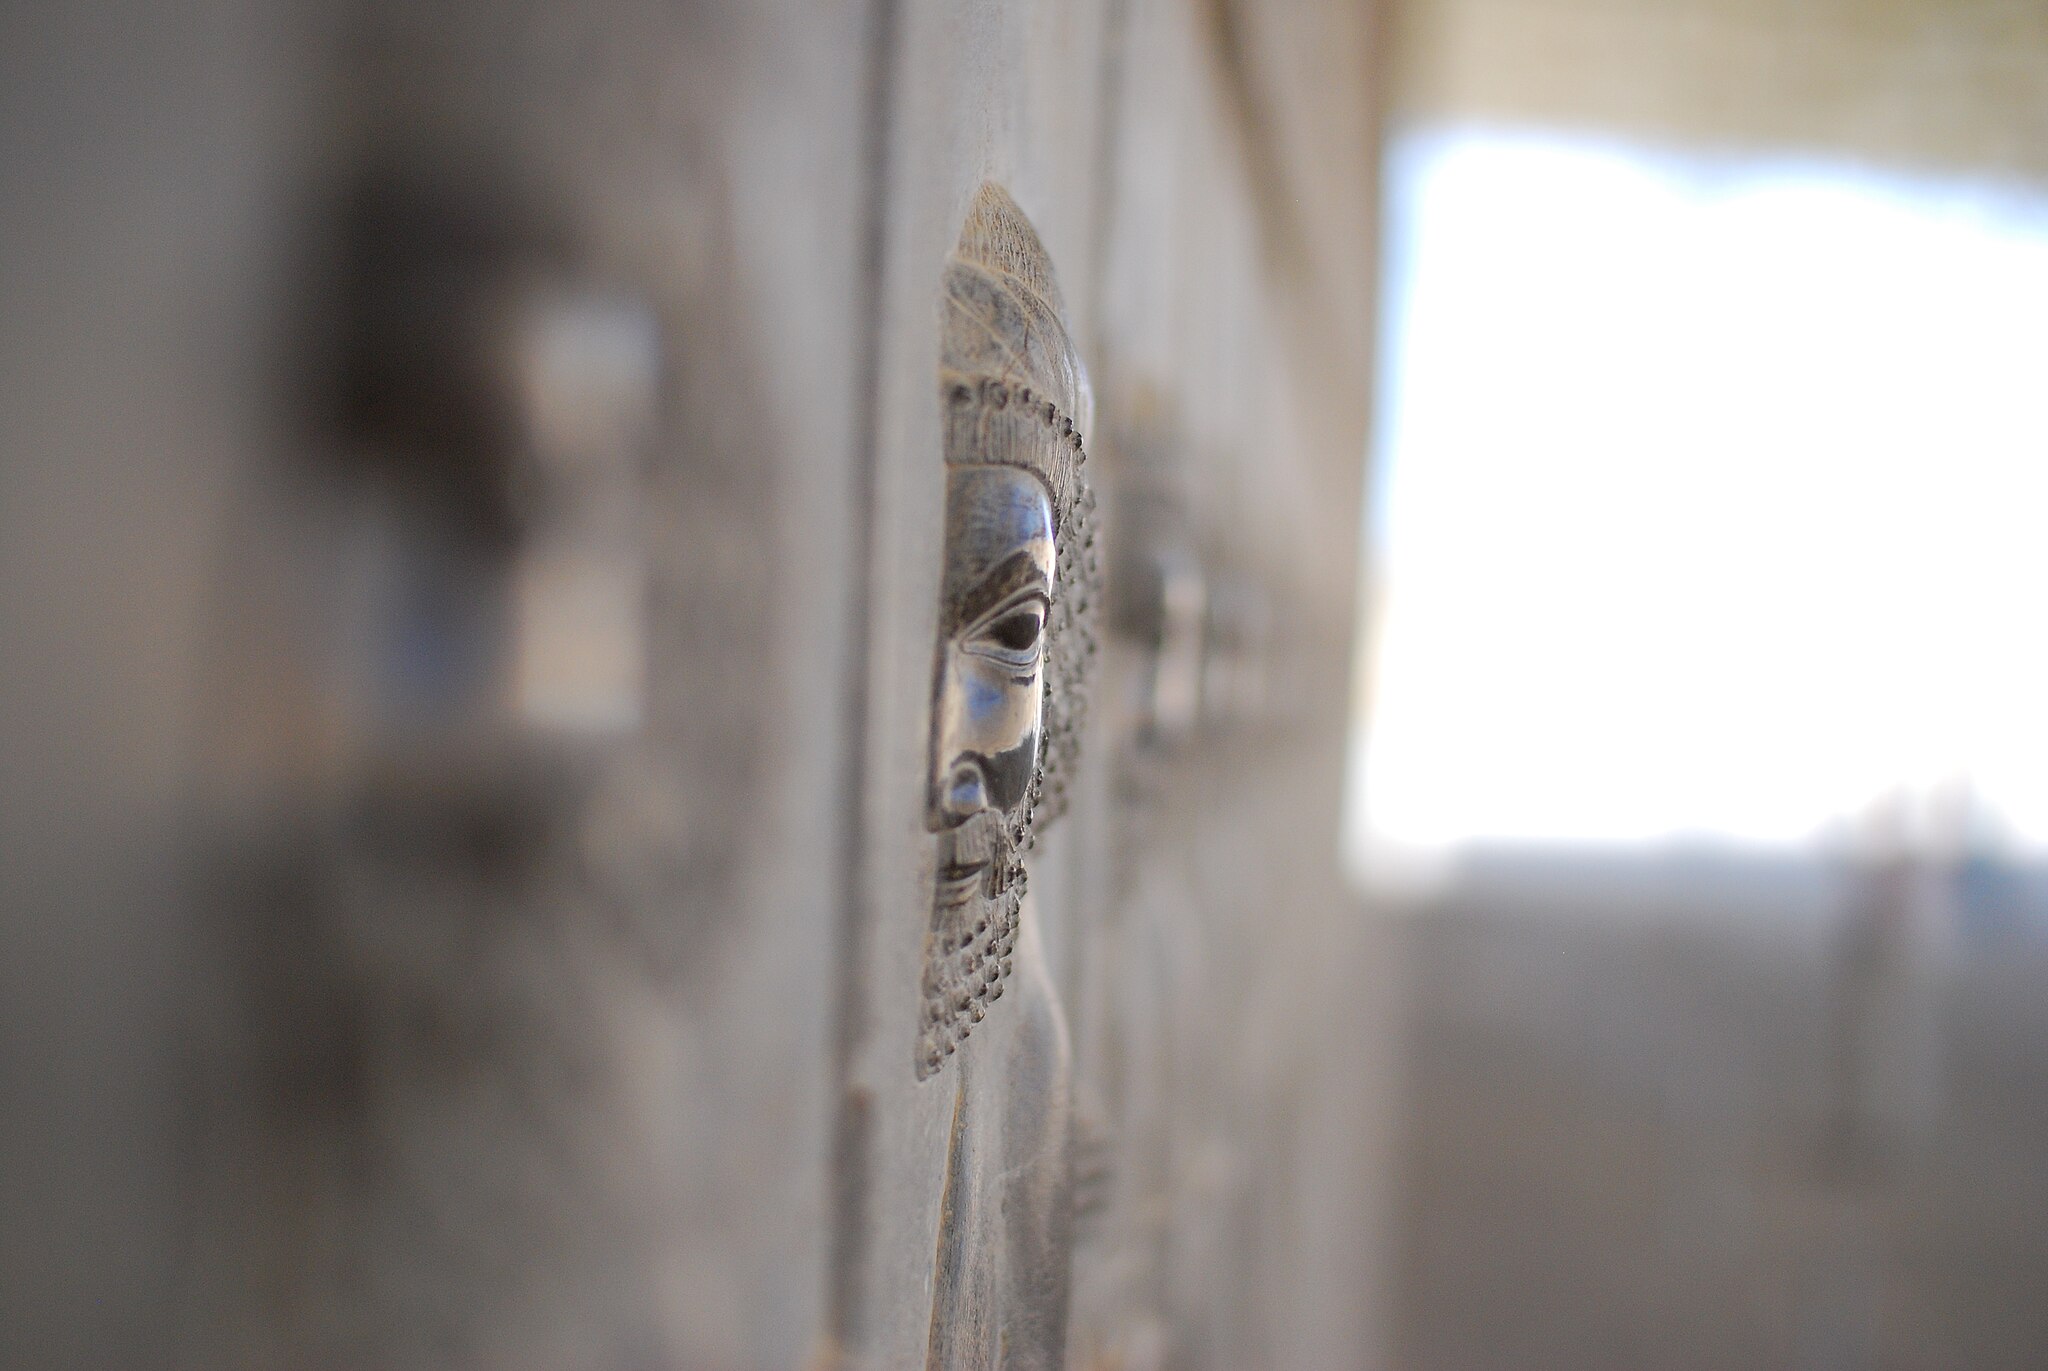
Title: Guard (2063636256)
Description: relief of a guards face on one of the staircases at Persepolis
Date: 2007-11-14 10:12
Categories: Files with coordinates missing SDC location of creation, Flickr images reviewed by FlickreviewR 2, 2007 in Persepolis, Reliefs of Susian guards in Persepolis